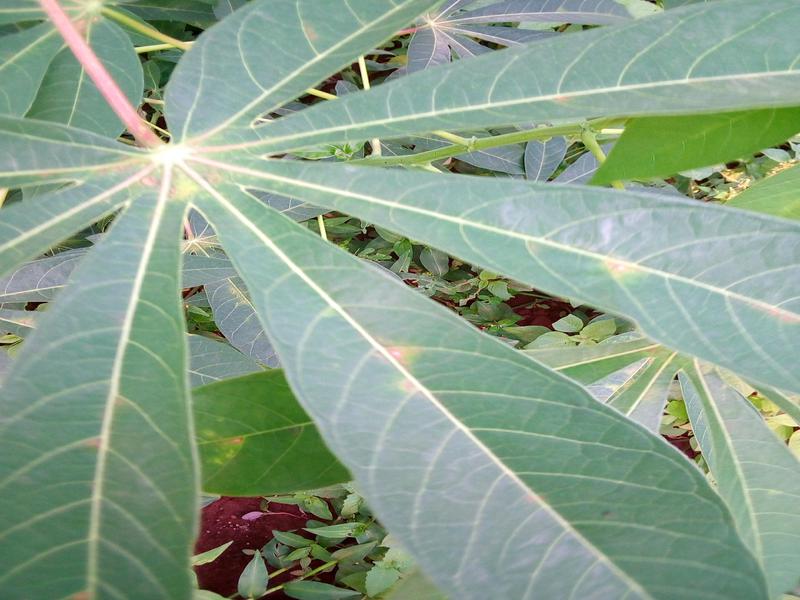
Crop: cassava
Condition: healthy